June Fairchild

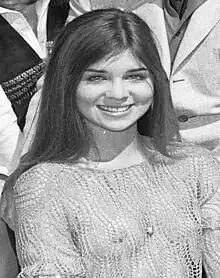
Fairchild in 1970

June Edna Fairchild (born June Edna Wilson; September 3, 1946 – February 17, 2015) was an American dancer and actress. Fairchild starred or co-starred in more than a dozen film roles before her addictions to drugs and alcohol effectively ended her professional acting career.